Winterthur Central Sports Hall

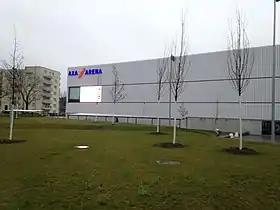
Inside the venue

Winterthur Central Sports Hall, known AXA-Arena for sponsorship reasons, is an indoor sports arena, home to handball club Pfadi Winterthur and floorball club HC Rychenberg Winterthur. It can also be adopted to host basketball.